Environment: real
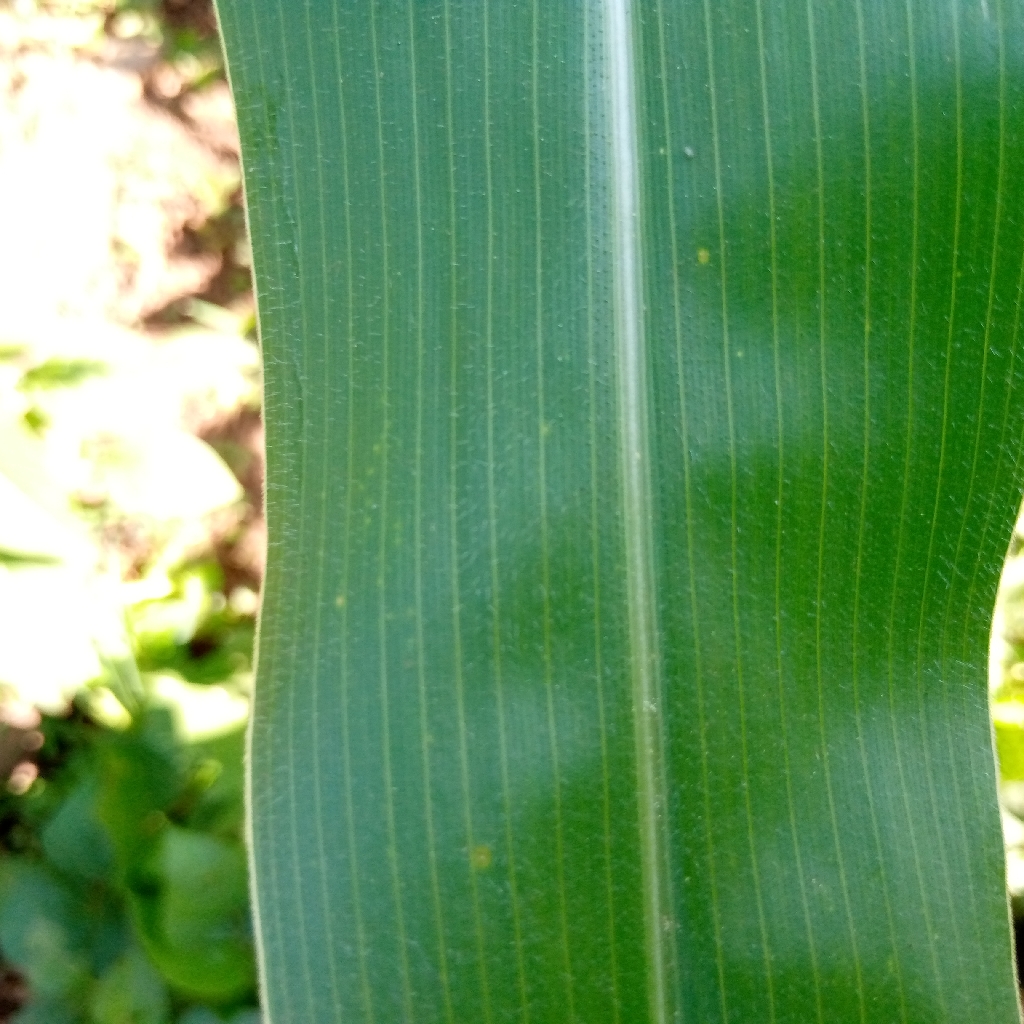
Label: healthy